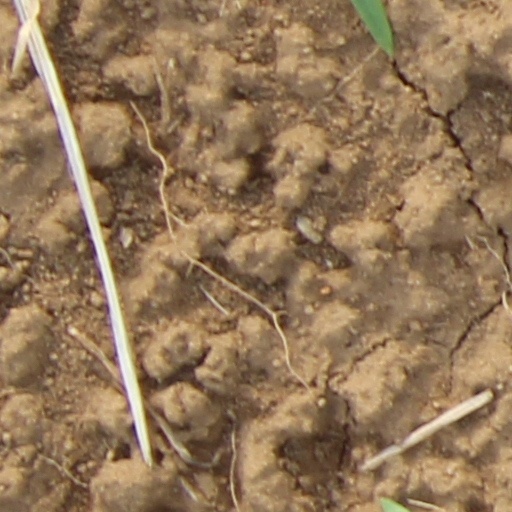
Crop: wheat